Joseph Dodge

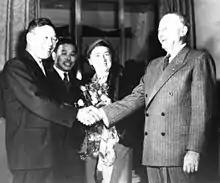
Dodge (right) meets Hayato Ikeda, 1948

Joseph Morrell Dodge (November 18, 1890 – December 2, 1964) was a chairman of the Detroit Bank, now Comerica. He later served as an economic adviser for postwar economic stabilization programs in Germany and Japan, headed the American delegation to the Austrian Advisory commission, and worked as President Dwight D. Eisenhower's director of the Bureau of the Budget.